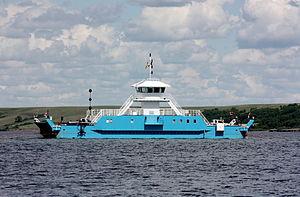
Le Riverhust Ferry est un bac à câble dans la province canadienne de la Saskatchewan. Il traverse le lac Diefenbaker afin de relier Riverhurst sur la côte est à Lucky Lake sur la côte ouest. Ce traversier constitue la façon dont la route 42 traverse le lac Diefenbaker.